Barry Docks

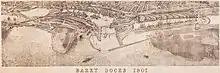
The docks in 1901. The west pond, later filled in, is visible to the left of the No. 1 Dock. The No. 2 Dock is to the right.

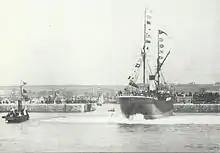
Opening day in 1889

Railways totalling were completed before the docks opened to connect them to the coalfields. At peak, there were of running tracks and of single-track sidings, over of viaducts and of tunnels, with seventeen stations. The lines had gentle gradients, no more than 1 in 400 against the load on the mainline. The main Barry railway from the docks to the coalfields joined the Rhondda Fawr line of the Taff Vale Railway near Hafod northwest of Pontypridd. There were branch lines that joined the Taff Vale line at Treforest and the Great Western Railway at Peterston-super-Ely and St Fagans. A branch line mainly used for passenger traffic connected Barry to the Taff Vale Railway at Cogan Junction near the Penarth dock station. The railway had two long tunnels and four huge viaducts of steel and masonry. The viaducts at Llanbradach, Penyrheol, Penrhos and Walnut Tree, on the line from Tynycaeau Junction to Barry Junction (B&M) on the former Newport & Brecon Railway, have all since been demolished.